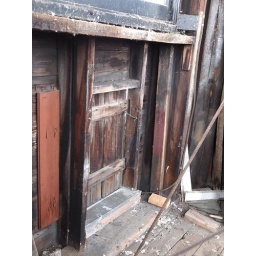
In the attic. Most of the wood is original to the building. This is a small door leading to the balcony around the tower.